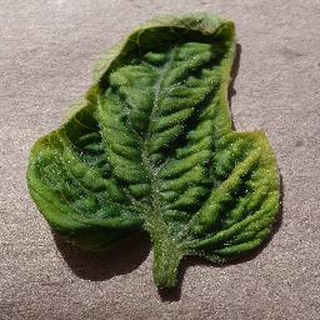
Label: tomato_yellow_leaf_curl_virus